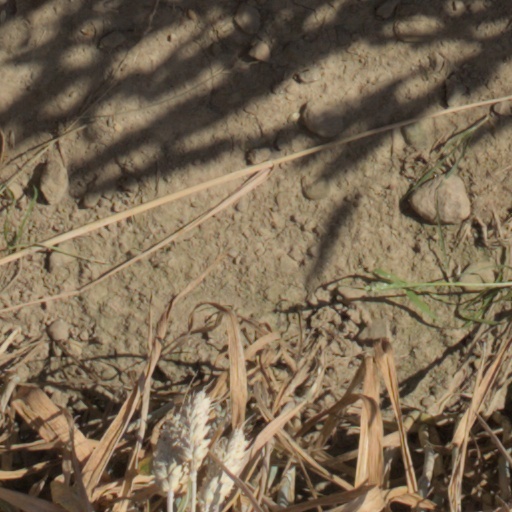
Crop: wheat